Gerard Krefft

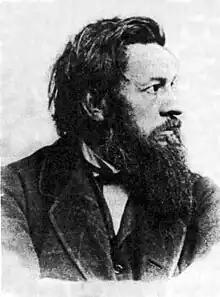
William Blandowski (c.1860).

Alvar Ellegård's extensive (1958) survey of the coverage of the "Darwinian doctrine" in the U.K. press between 1859 and 1872 distinguished three aspects "first, the Evolution idea in its general application to the whole of the organic world; second, the Natural Selection theory; and third, [the] theory of Man's descent from the lower animals" (Ellegård, 1990, p. 24) and identified five ideological "positions" taken (or ideological "attitudes" displayed) by individual participants over that decade and a half, which were determined, to a considerable extent, not only by their levels of education, but also by their particular politico-social, philosophical, and/or religious orientation.